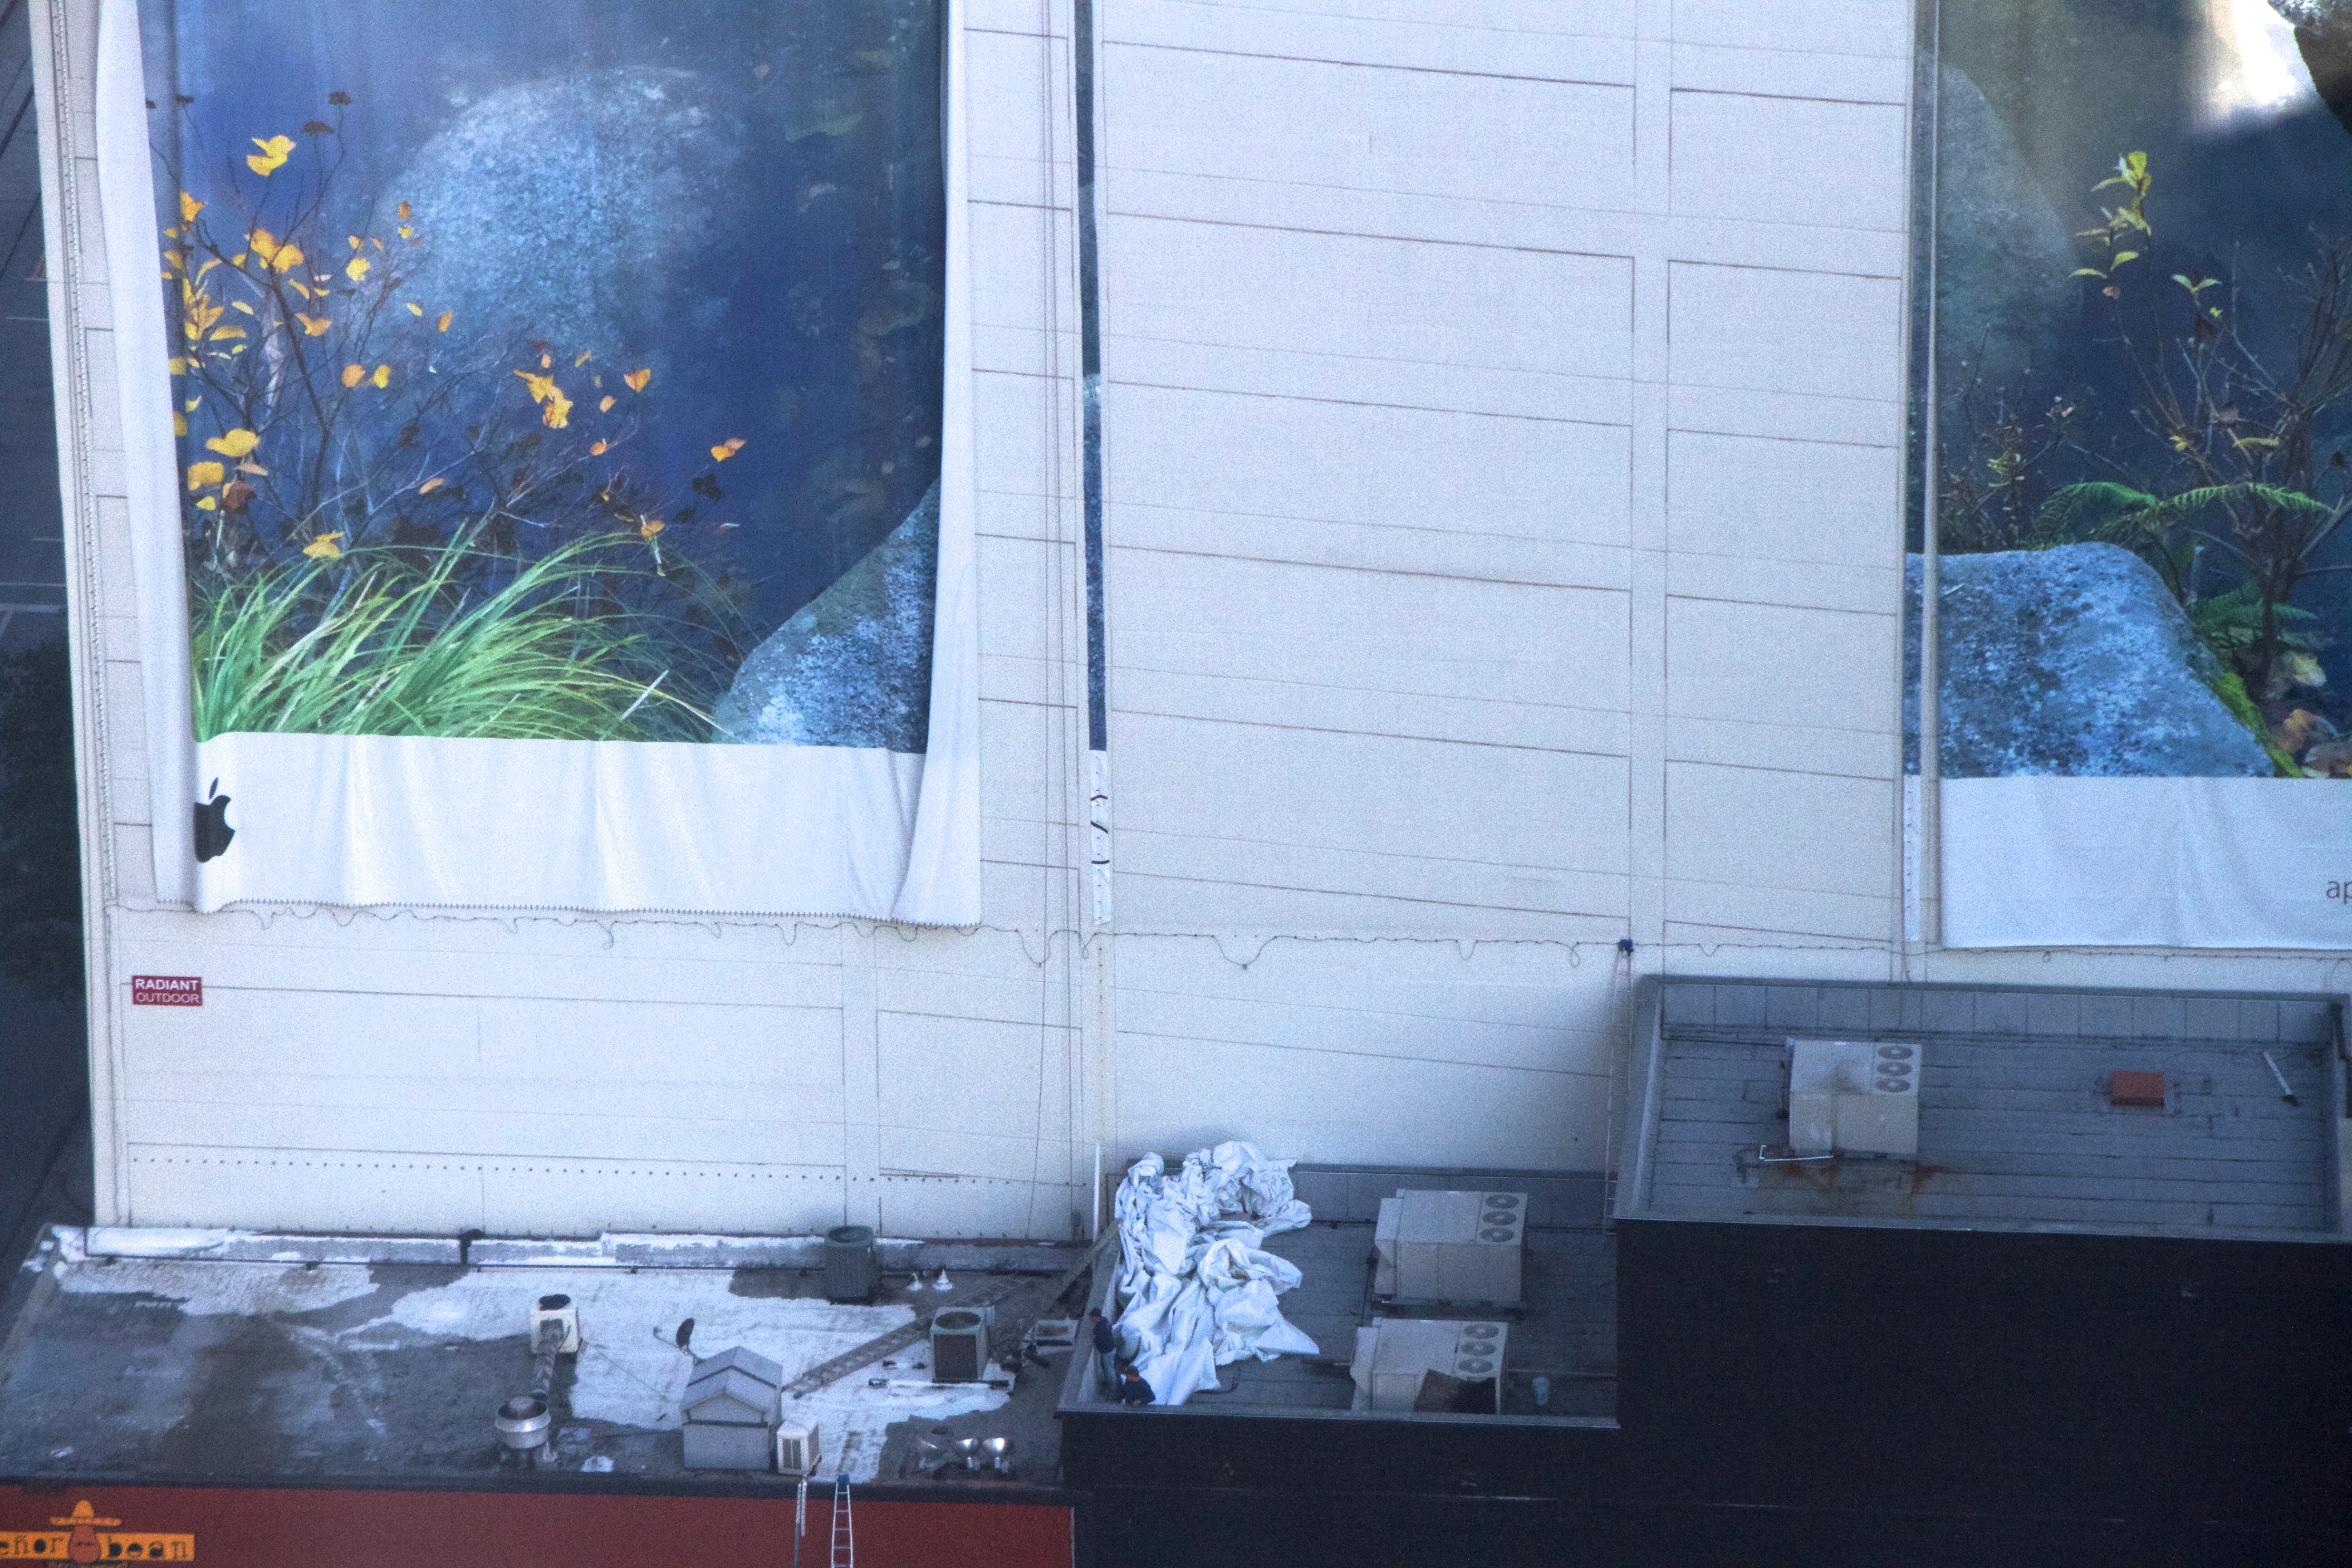
house, window, home, wall, blue, interior design, art, design, mural, 2015365, window covering, display device